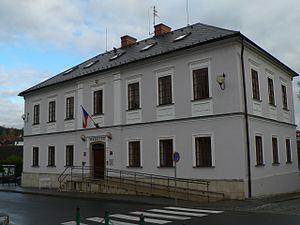
Bludov est une commune du district de Šumperk, dans la région d'Olomouc, en République tchèque. Sa population s'élevait à 3 041 habitants en 2018.